Semi Tadulala

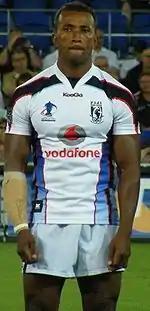
Tadulala lining up for Fiji at the 2008 RLWC

Tadulala played four games for Fiji in the 2008 Rugby League World Cup, including the 52-0 semi-final loss against Australia. He scored two tries during the competition.